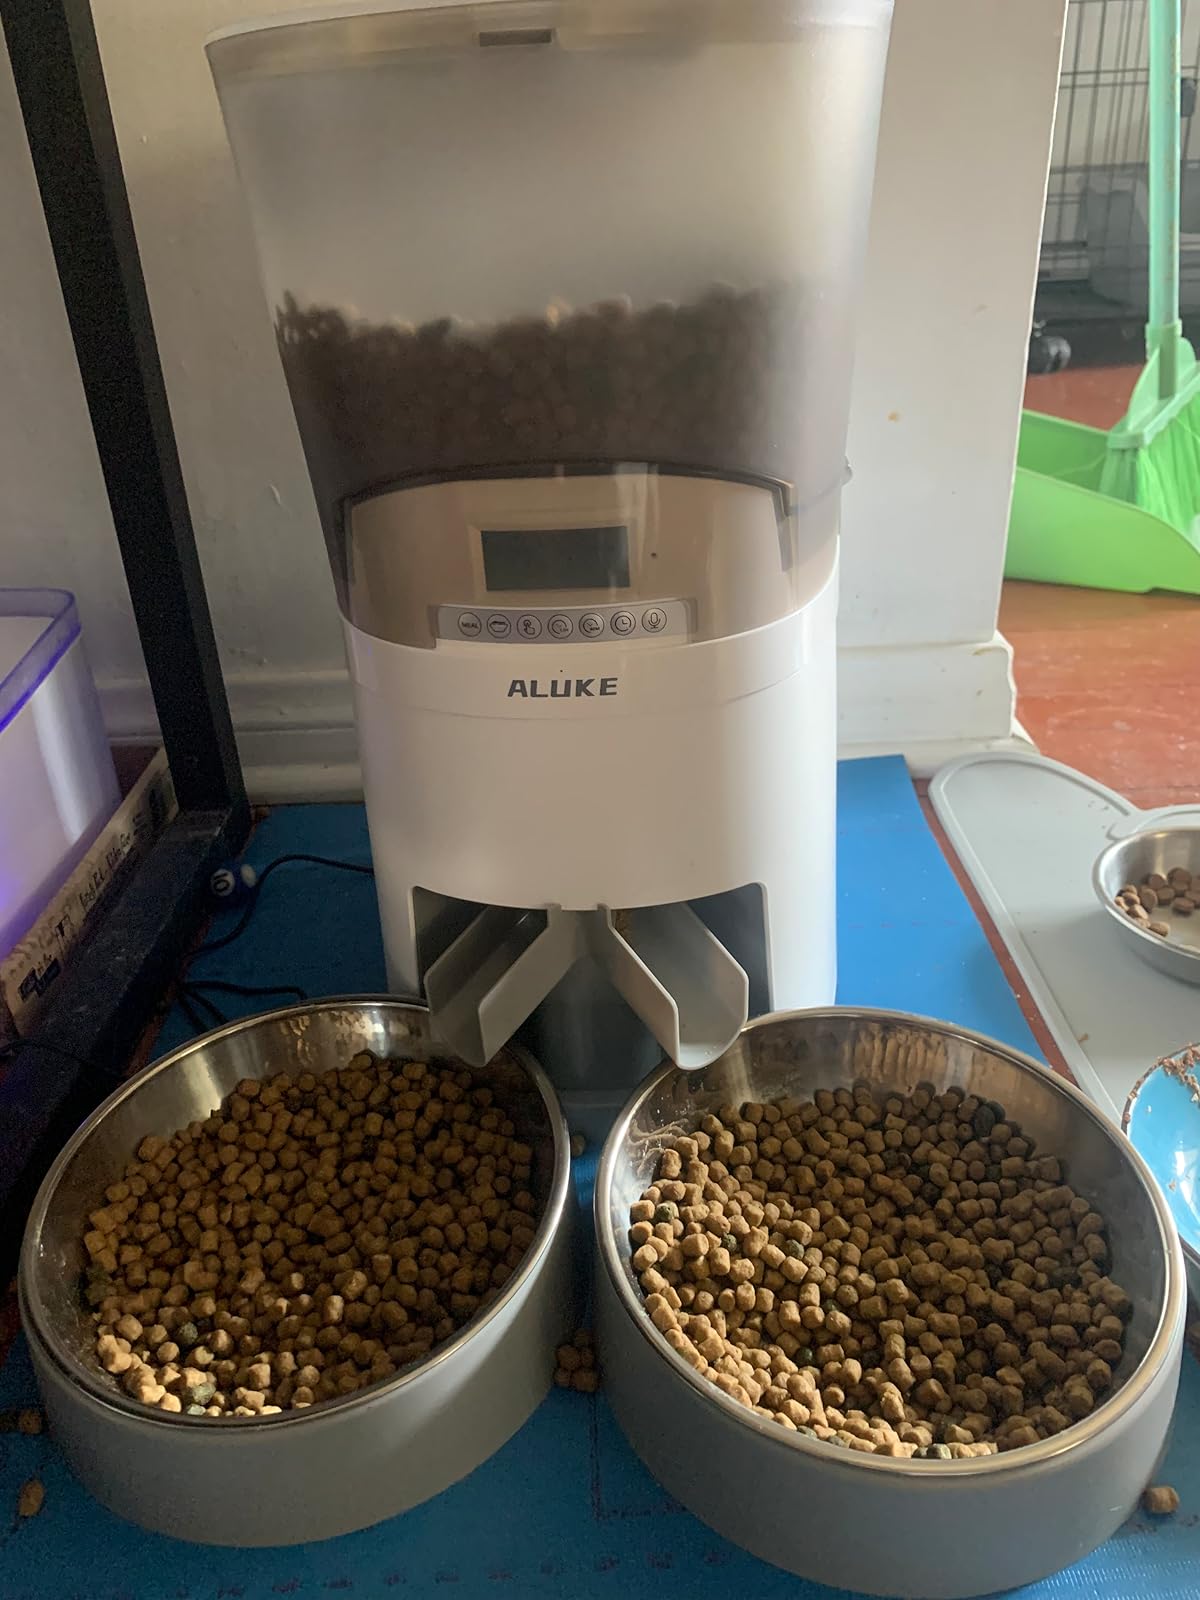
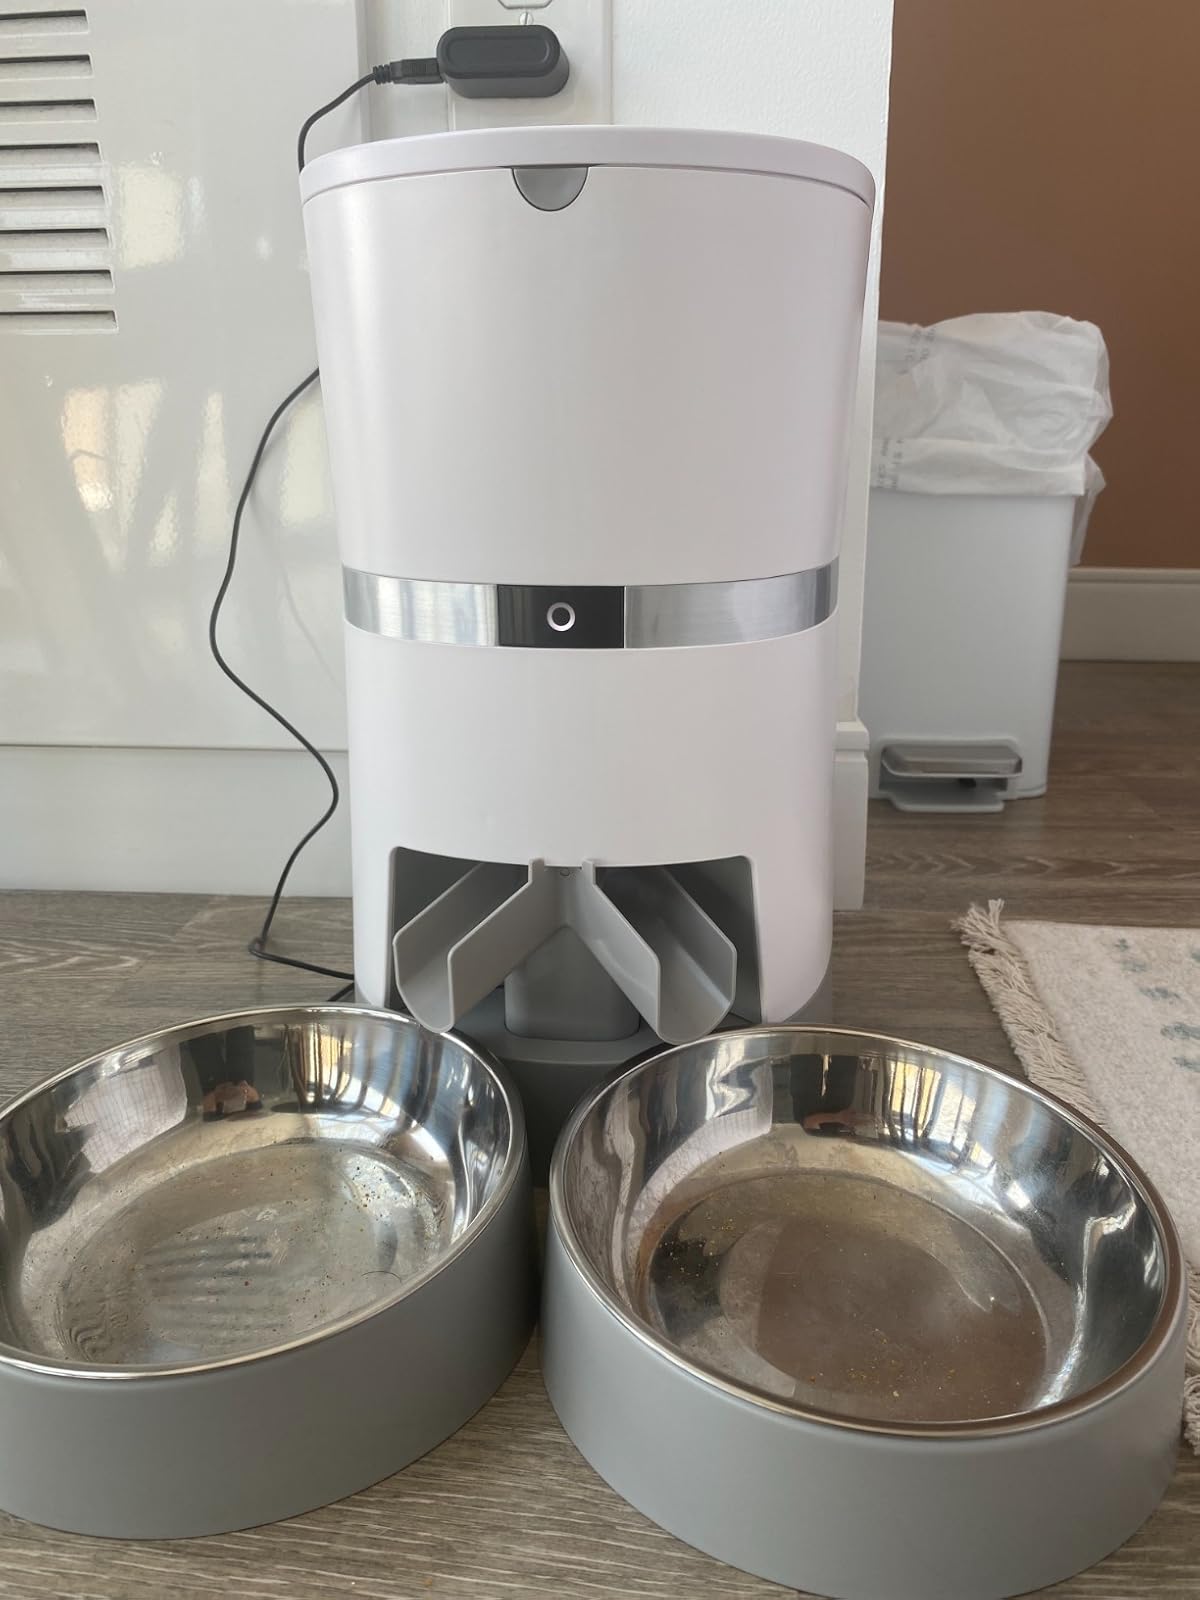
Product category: items_feeder
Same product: no